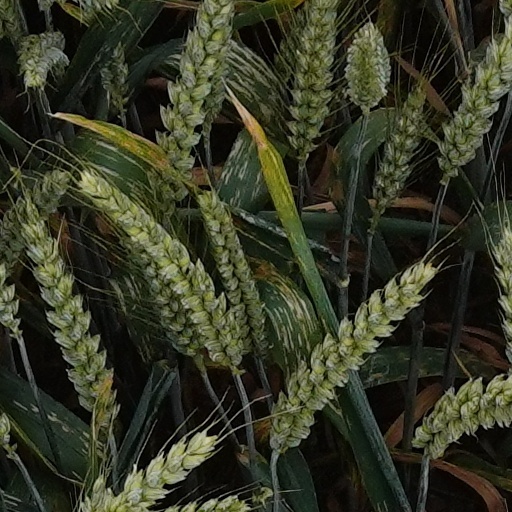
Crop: wheat